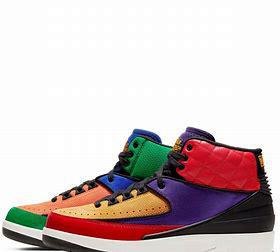
Brand: Jordan
Model: 2 Retro